Union for Rebirth / Sankarist Party

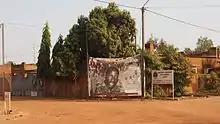
Headquarters of the UNIR/PS with a poster of Thomas Sankara.

The party was founded on November 1, 2000. Its president is lawyer Bénéwendé Stanislas Sankara, who bears no family relationship to the late President Thomas Sankara.